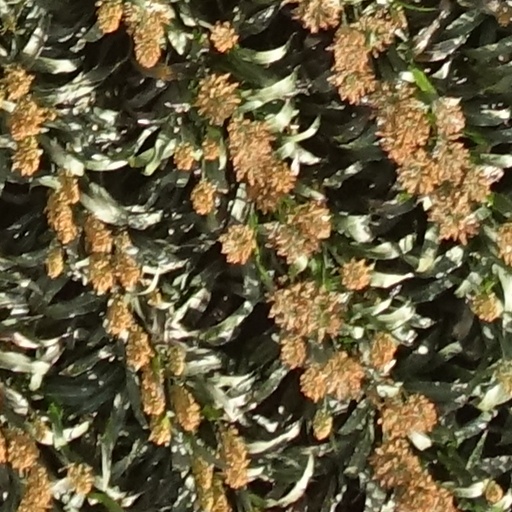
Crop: sorghum